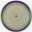
Label: plate